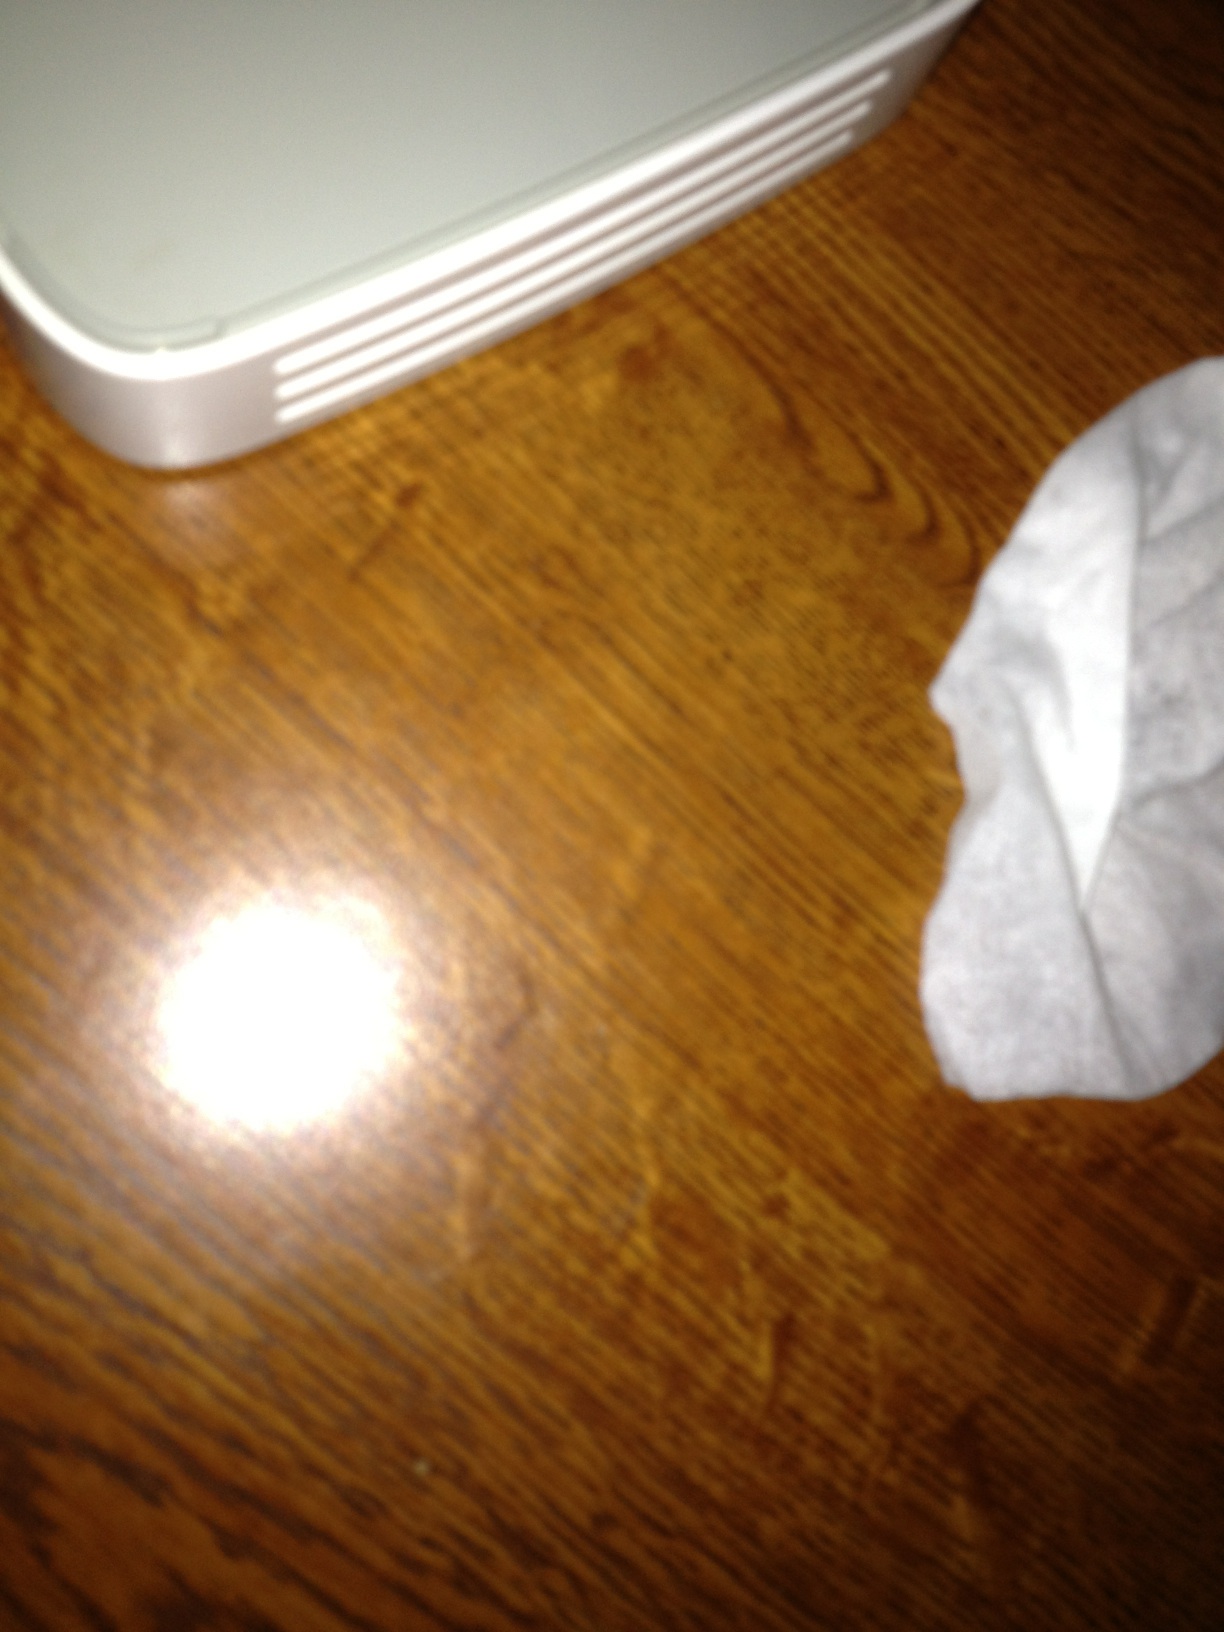Question: What is the wireless key in this picture?
Answer: unanswerable